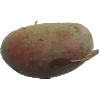
Label: red_potato